2007 Philadelphia Eagles season

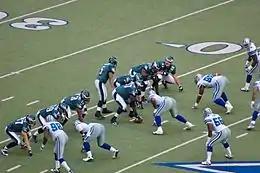
Philadelphia at Dallas in week 15 – Donovan McNabb calls a play to Matt Schobel

The Philadelphia Eagles season was the franchise's 75th season in the National Football League (NFL), and the ninth under head coach Andy Reid. The team failed to improve on their 10–6 record from 2006, finishing with an 8–8 record, a last-place finish in the NFC East and missing the playoffs for the first time since 2005.